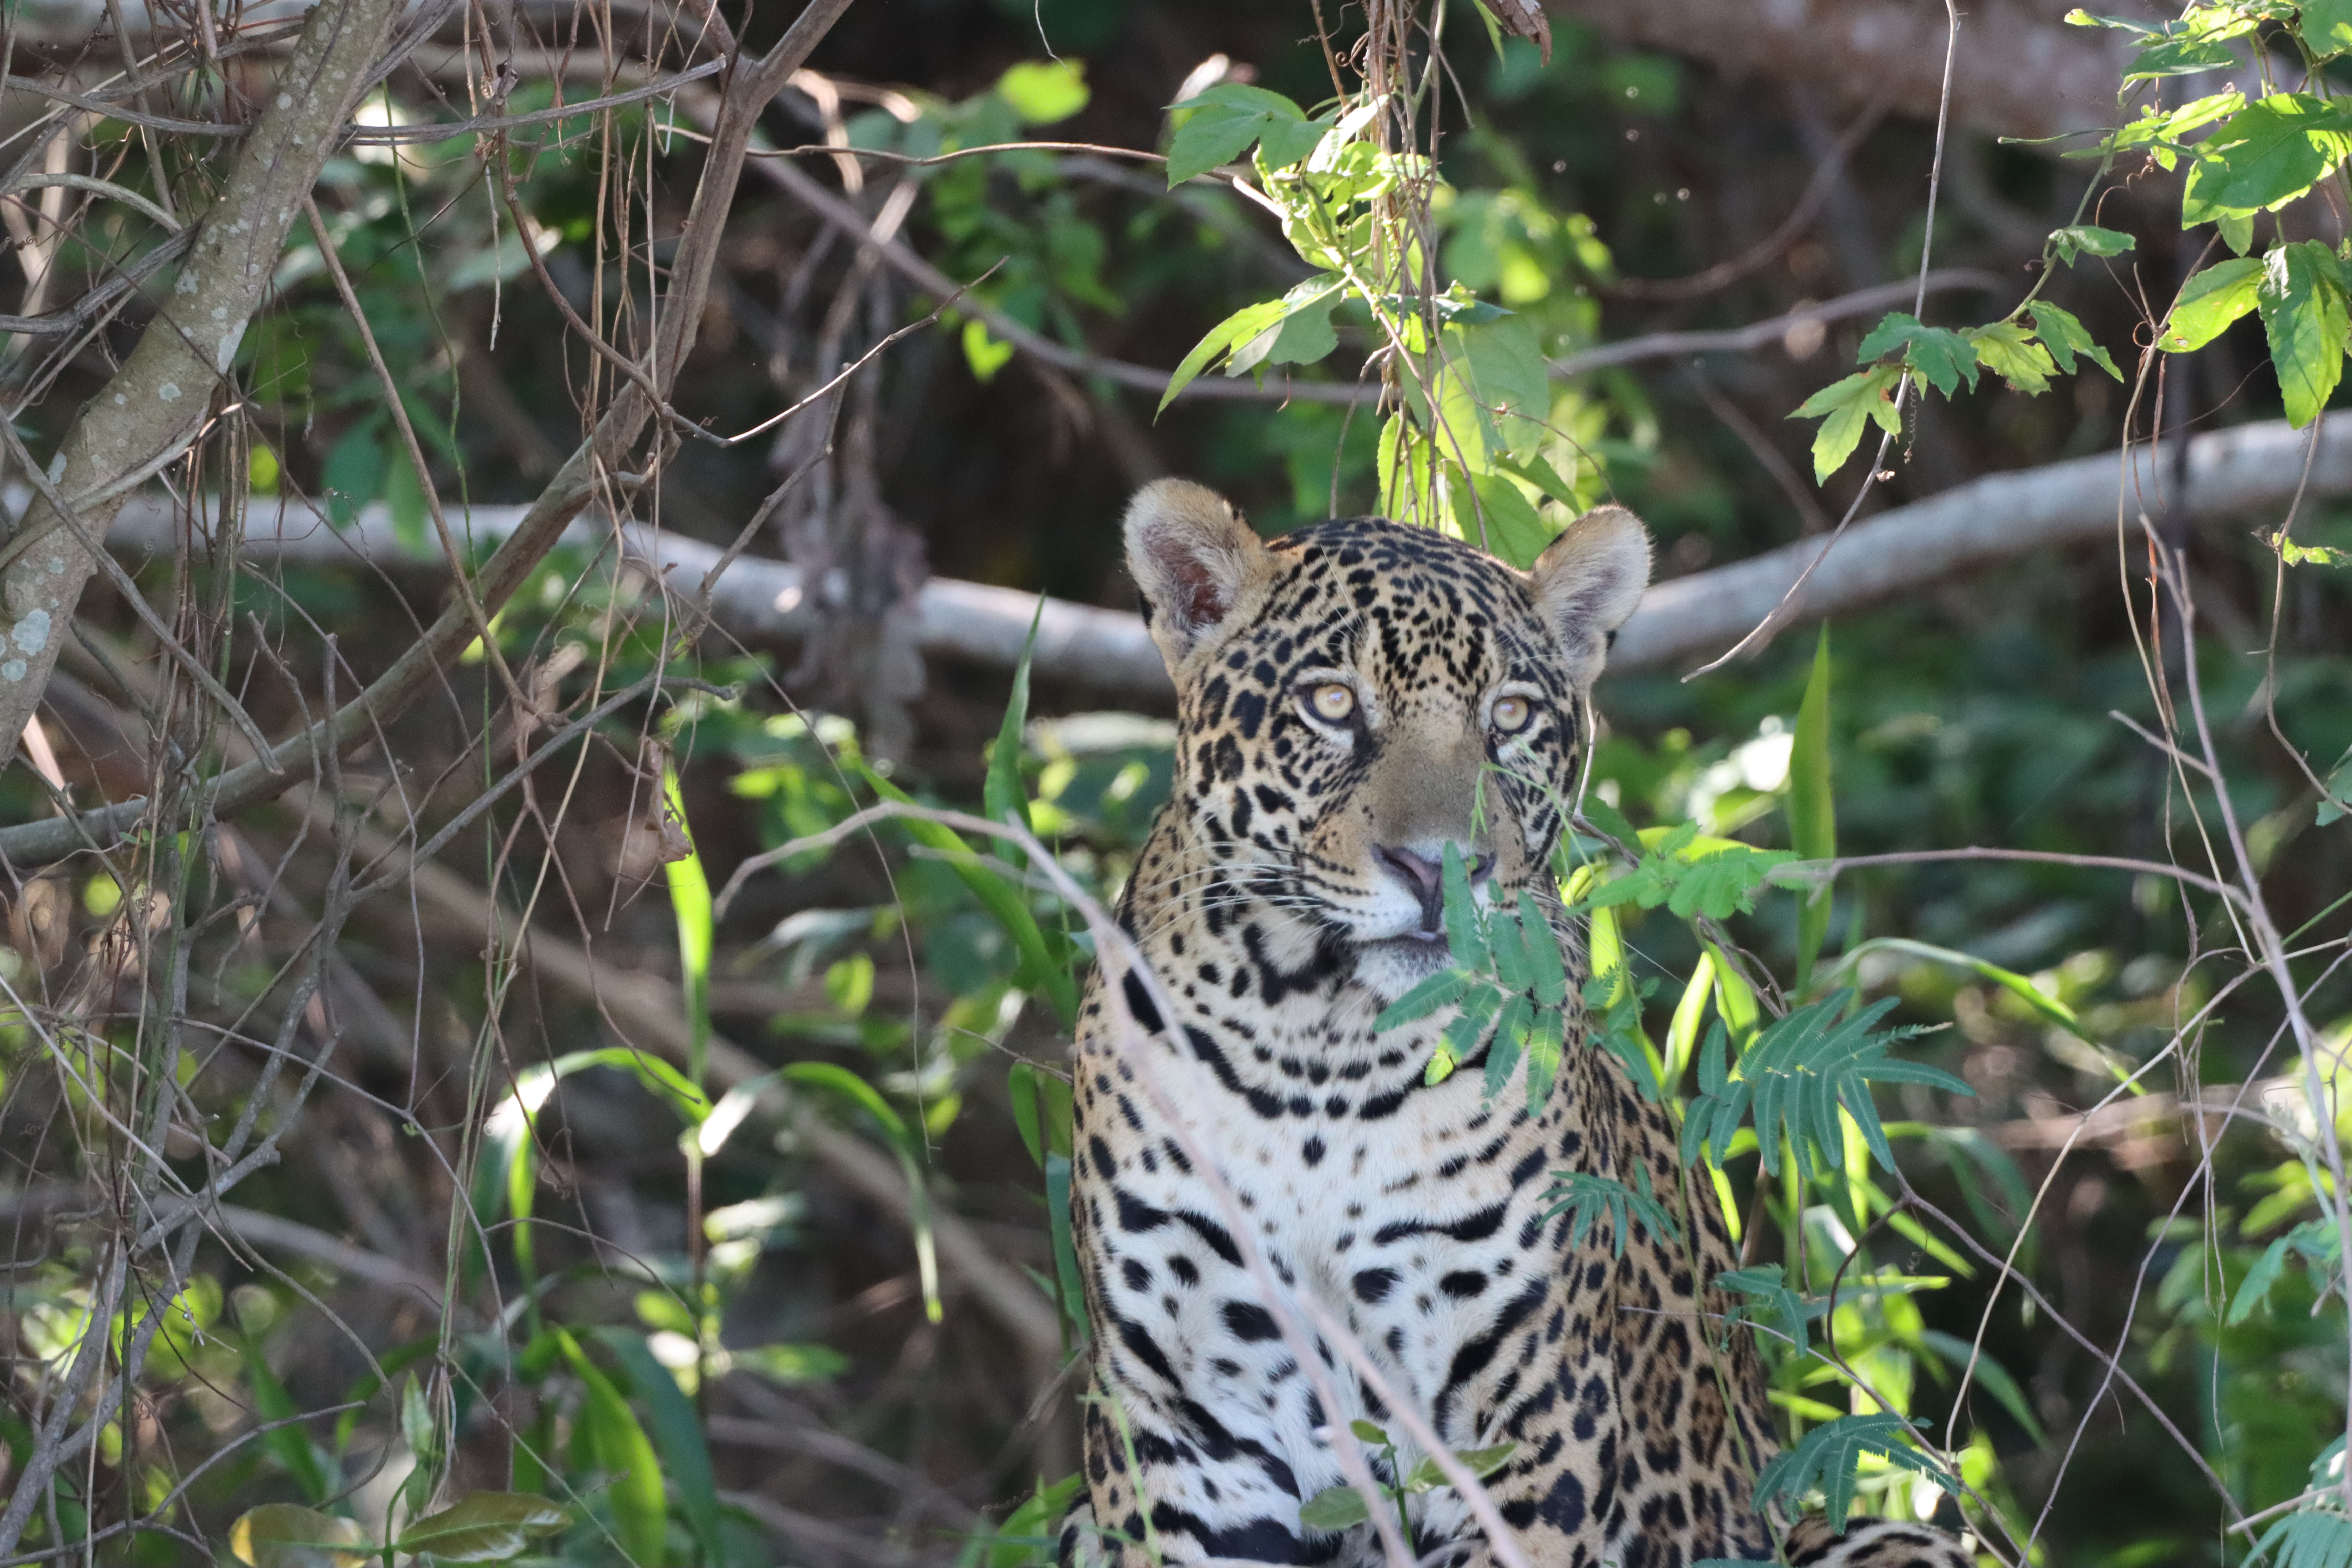
Jaguar: Madalena